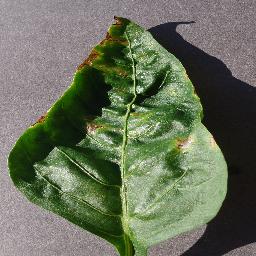
Label: Pepper,_bell___Bacterial_spot